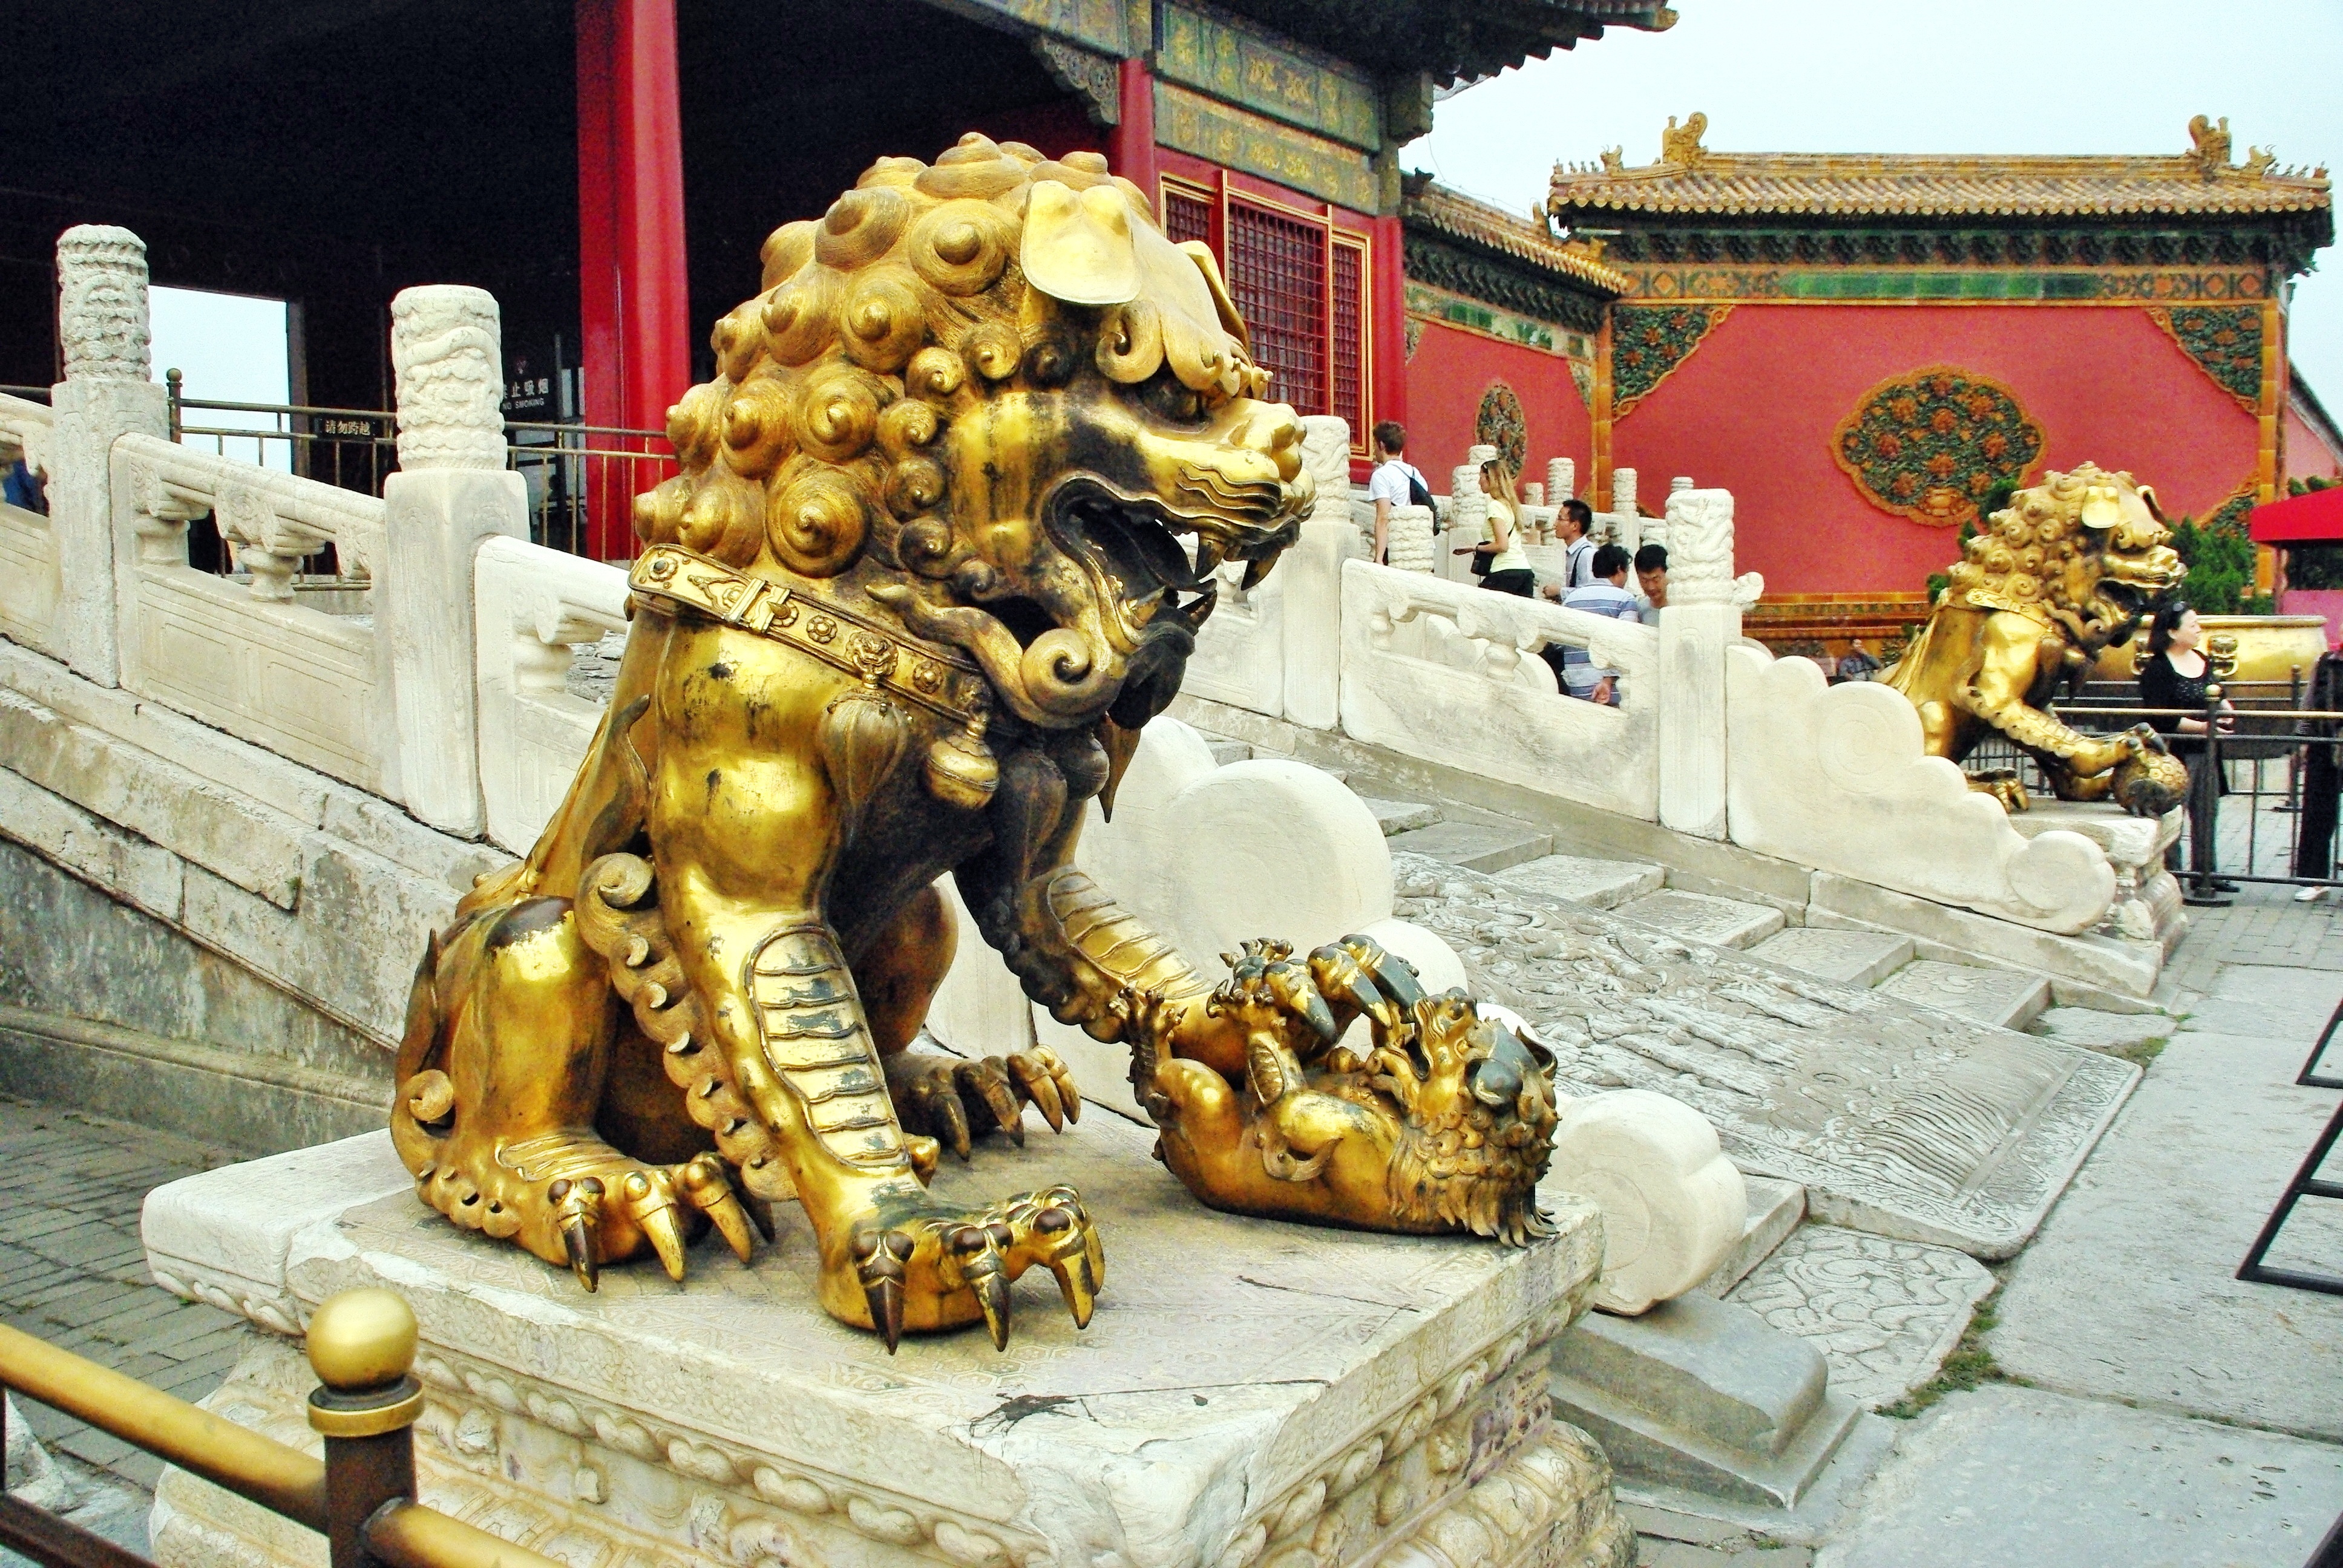
monument, statue, toy, lion, sculpture, temple, beijing, carving, china, forbidden city, hindu temple, ancient history